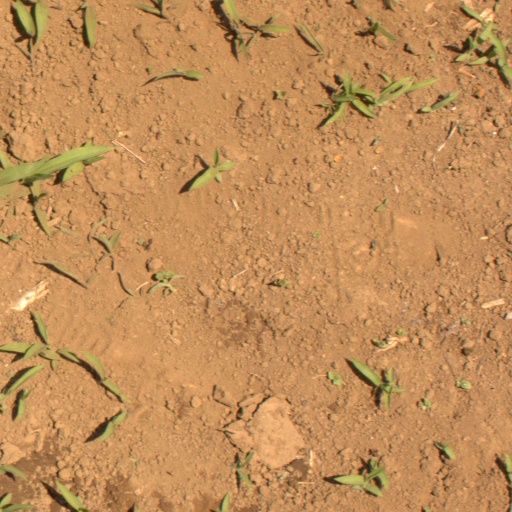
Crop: Jerusalem artichoke